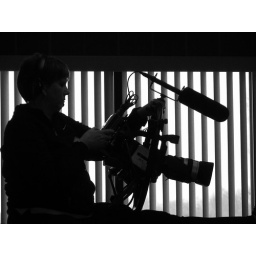
012 Holly in black white